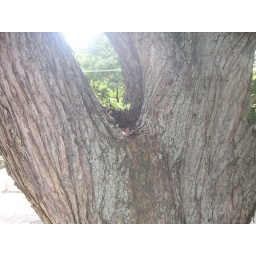
Rotten place in tree linb that is going over house